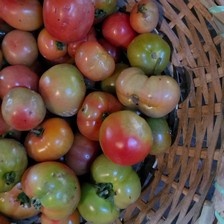
Label: tomato